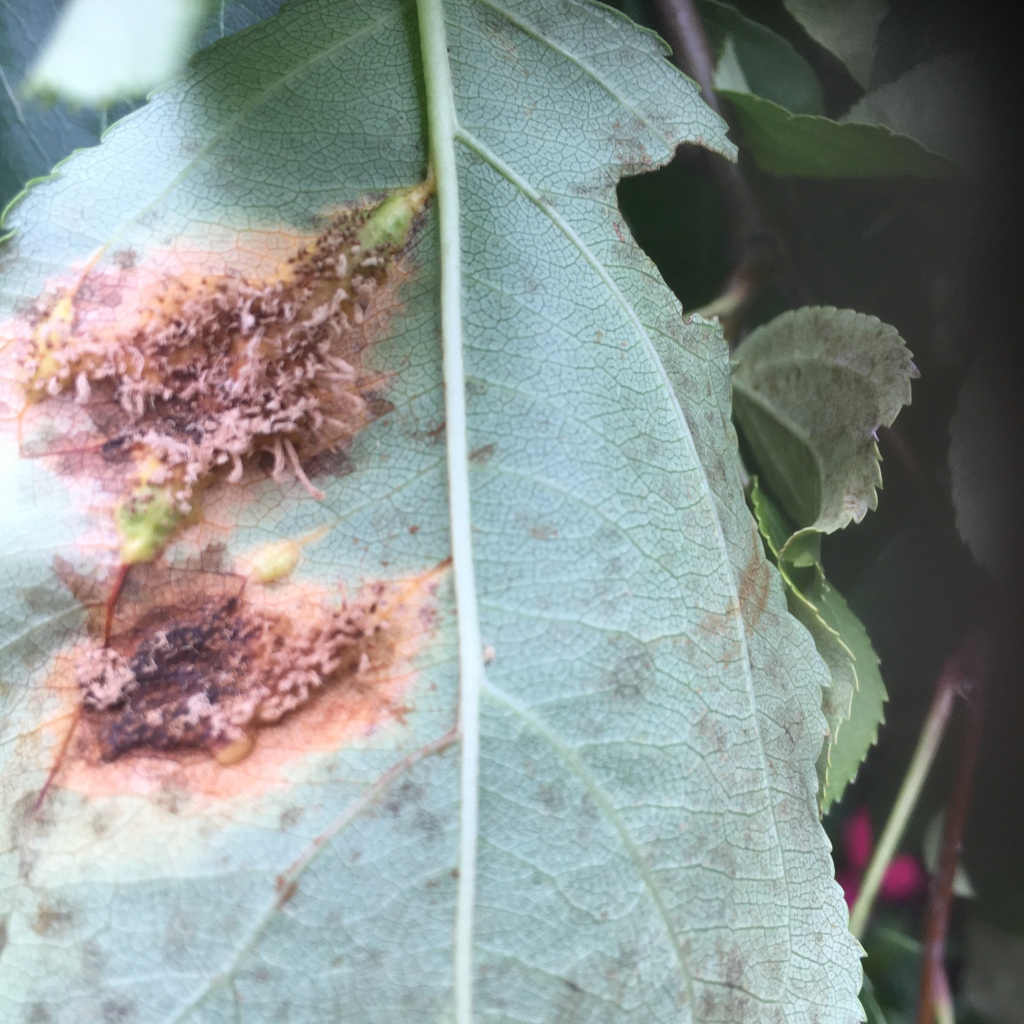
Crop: apple
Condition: rust